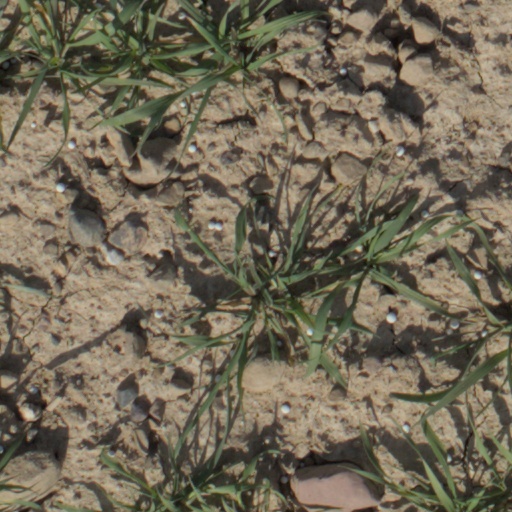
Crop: wheat